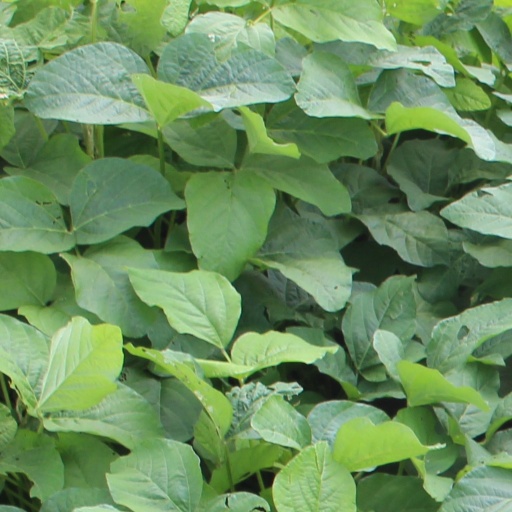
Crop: soybean